Colebee and Nurragingy Land Grant

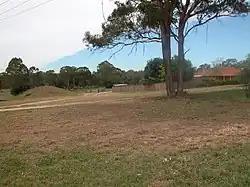
Richmond Road part of the site

Colebee and Nurragingy Land Grant is a heritage-listed former farm at Richmond Road, Colebee, Sydney, New South Wales, Australia. It is also known as Colebee and Nurragingy's Land Grant, Colebee Release Area, 773, 777 and 783 Richmond Road. The property is owned by Transport for NSW.